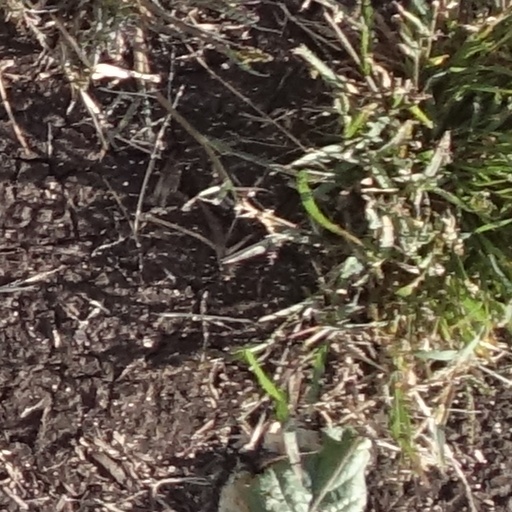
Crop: sorghum